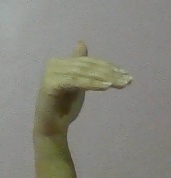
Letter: khaa